Japanese immigration in Brazil

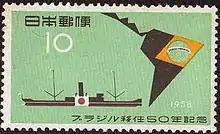
Japanese postage stamp in 1958.

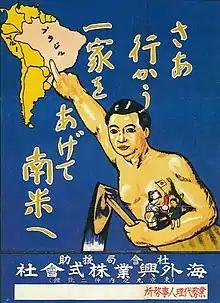
Poster advertising the immigration of Japanese to Brazil and Peru.

At the beginning of the 20th century, Japan was overpopulated. The country had been isolated from the world during the 265 years of the Edo period ("Tokugawa shogunate"), with no wars, epidemics from outside or emigration. Using the agricultural techniques of the time, Japan produced only as much food as it consumed, without storing enough for hard times. Any shortfall in the agricultural harvest caused widespread famine.